Tory Reform Group

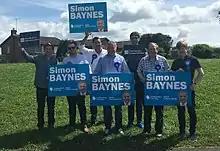

The oldest known branch, which pre-dated the National TRG, was founded in the University of Oxford in 1962, when they split from the Oxford University Conservative Association. This branch disbanded in 2007.